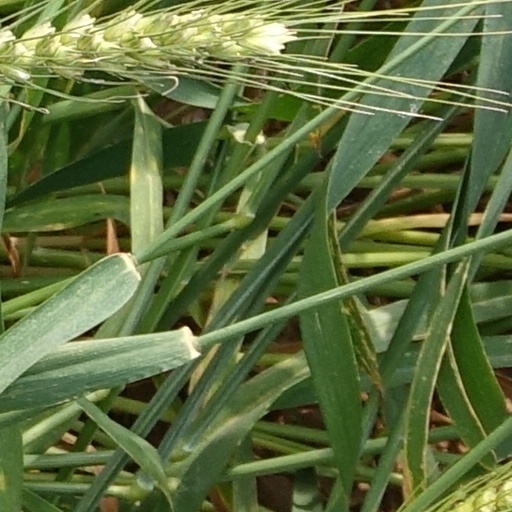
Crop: wheat